Eugénie Gruyer-Brielman

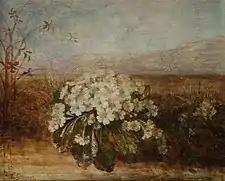
Wild Primroses

Eugénie Gruyer-Brielman, born Henriette Eugénie Clet (2 November 1837, Grenoble - 5 December 1921, Sassenage) was a French painter and designer.